812 Adele

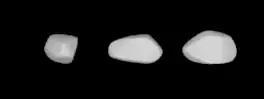
Lightcurve-based 3D-model of "Adele"

In October 2002, a rotational lightcurve of "Adele" was obtained from photometric observations by French amateur astronomer René Roy. Lightcurve analysis gave a well-defined rotation period of hours with a high brightness variation of magnitude, indicative of an elongated shape.